Money Inc.

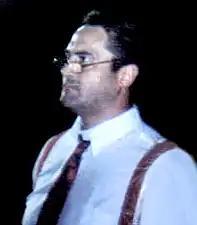
Irwin R. Schyster in 1994

On the February 15, 1993 airing of "Monday Night Raw", Ted DiBiase wrestled against Brutus "The Barber" Beefcake. Beefcake had sustained a real-life injury to his face in 1990. While Beefcake was wrestling his first match in two and a half years, DiBiase and Schyster attacked him. DiBiase held Beefcake for Schyster to hit him in the face with a briefcase, but Jimmy Hart repeatedly got in the way before Schyster shoved him out of the ring. I.R.S. then hit Beefcake in the face with the briefcase. Hart justified his face turn by claiming that he felt the need to "step up and do the right thing" and that he "had a change of heart".